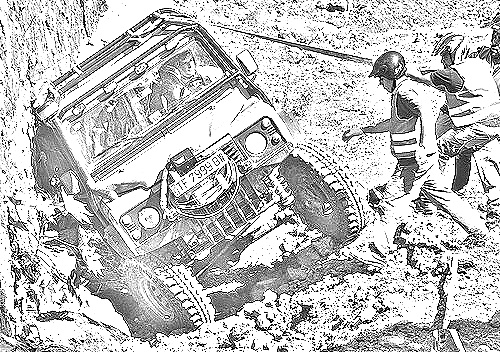
Portrait style: Sketch Portrait